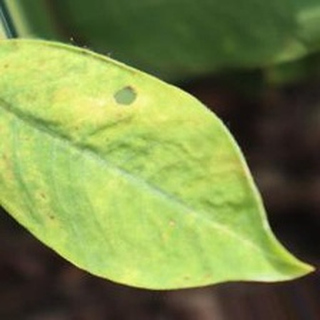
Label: groundnut_nutrition_deficiency